Harry Wickwire Foster

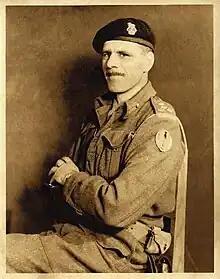
Major General Harry Foster in 1944.

Major General Harry Wickwire Foster (April 2, 1902 – August 6, 1964) was a senior Canadian Army officer who commanded two Canadian divisions during World War II. He served in both the Pacific and European theatres.